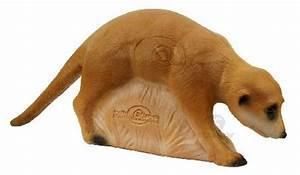
dog